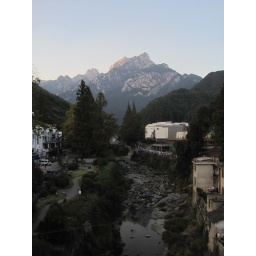
Huangshan from a bridge in Tangkou, a small town at the base of the mountain range